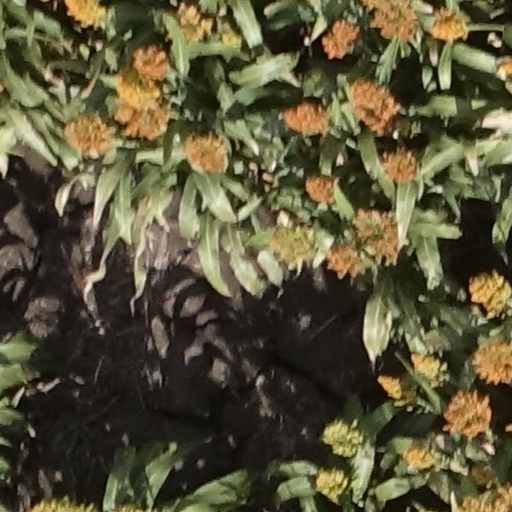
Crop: sorghum